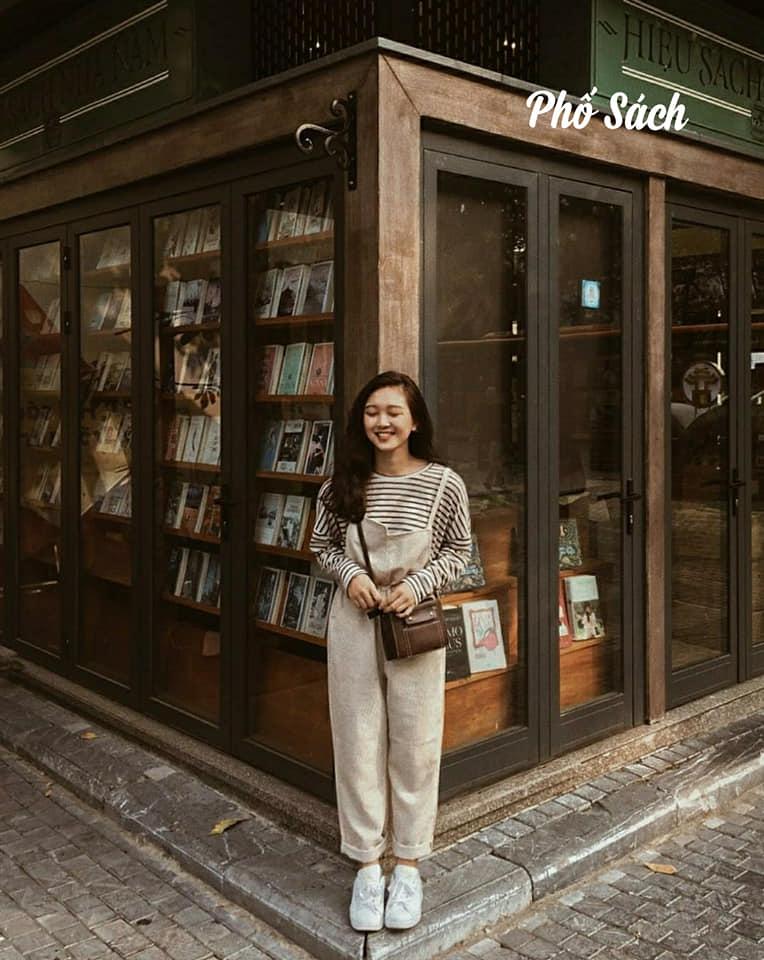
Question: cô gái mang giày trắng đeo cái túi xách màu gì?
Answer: cô ấy đeo cái túi xách màu nâu